Gerhard Berger

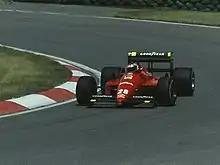
Berger driving for Ferrari at the 1988 Canadian Grand Prix

In , the McLaren team, with twice World Champion Alain Prost and the sensationally fast Ayrton Senna dominated the season, winning 15 of the 16 rounds. The Honda V6 turbo engine in the McLaren MP4/4, and Lotus's 100T had superior fuel efficiency to the Ferrari, which caused both Berger and Alboreto to often drive much slower than possible in races. Berger was the only driver to break the McLaren stranglehold in 1988, winning the Italian Grand Prix after Senna tangled with Jean-Louis Schlesser, who had temporarily replaced Nigel Mansell (who was sick with chicken pox) in the Williams-Judd. Alboreto made it a Ferrari 1–2, finishing only half a second behind the Austrian. This was a particularly poignant victory for the team, as it came just weeks after the death of Enzo Ferrari. Berger was also the only non-McLaren to take pole in 1988 when he sat on pole for the British Grand Prix at Silverstone. It was also the only race where both Ferrari cars were on the front row, with Alboreto qualifying only 0.199 behind his teammate.